The Puritan

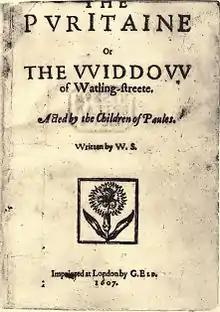
Title page of the 1607 quarto

The Puritan, or the Widow of Watling Street, also known as The Puritan Widow, is an anonymous Jacobean stage comedy, first published in 1607. It is often attributed to Thomas Middleton, but also belongs to the Shakespeare Apocrypha due to its title page attribution to "W.S.".